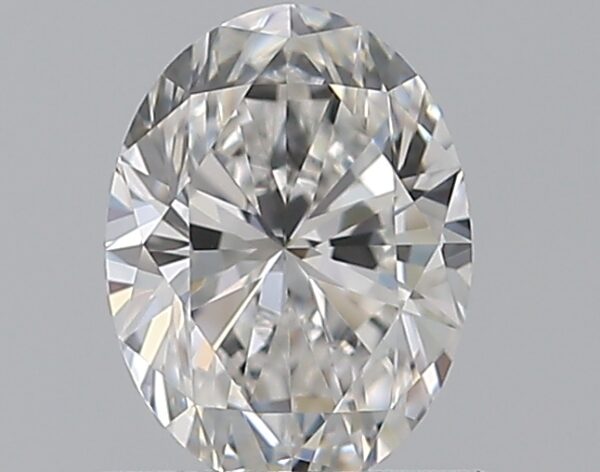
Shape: oval
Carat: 0.59
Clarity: VS1
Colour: E
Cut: VG
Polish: EX
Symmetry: GD
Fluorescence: F
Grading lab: GIA
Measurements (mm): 6.23 x 4.66 x 3.06